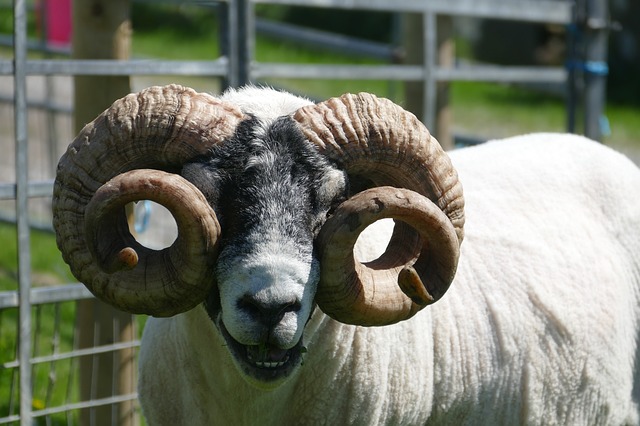
Label: sheep